2022 NASCAR Cup Series

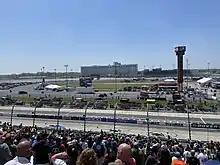
The DuraMAX Drydene 400 at Dover Motor Speedway in May

Chase Briscoe was awarded the pole position after NASCAR decided to replace qualifying on Saturday with a practice session due to the practice session on Friday being cancelled due to rain. Briscoe scored highest using the pandemic metric score that is now used by NASCAR based on the previous race results and points.